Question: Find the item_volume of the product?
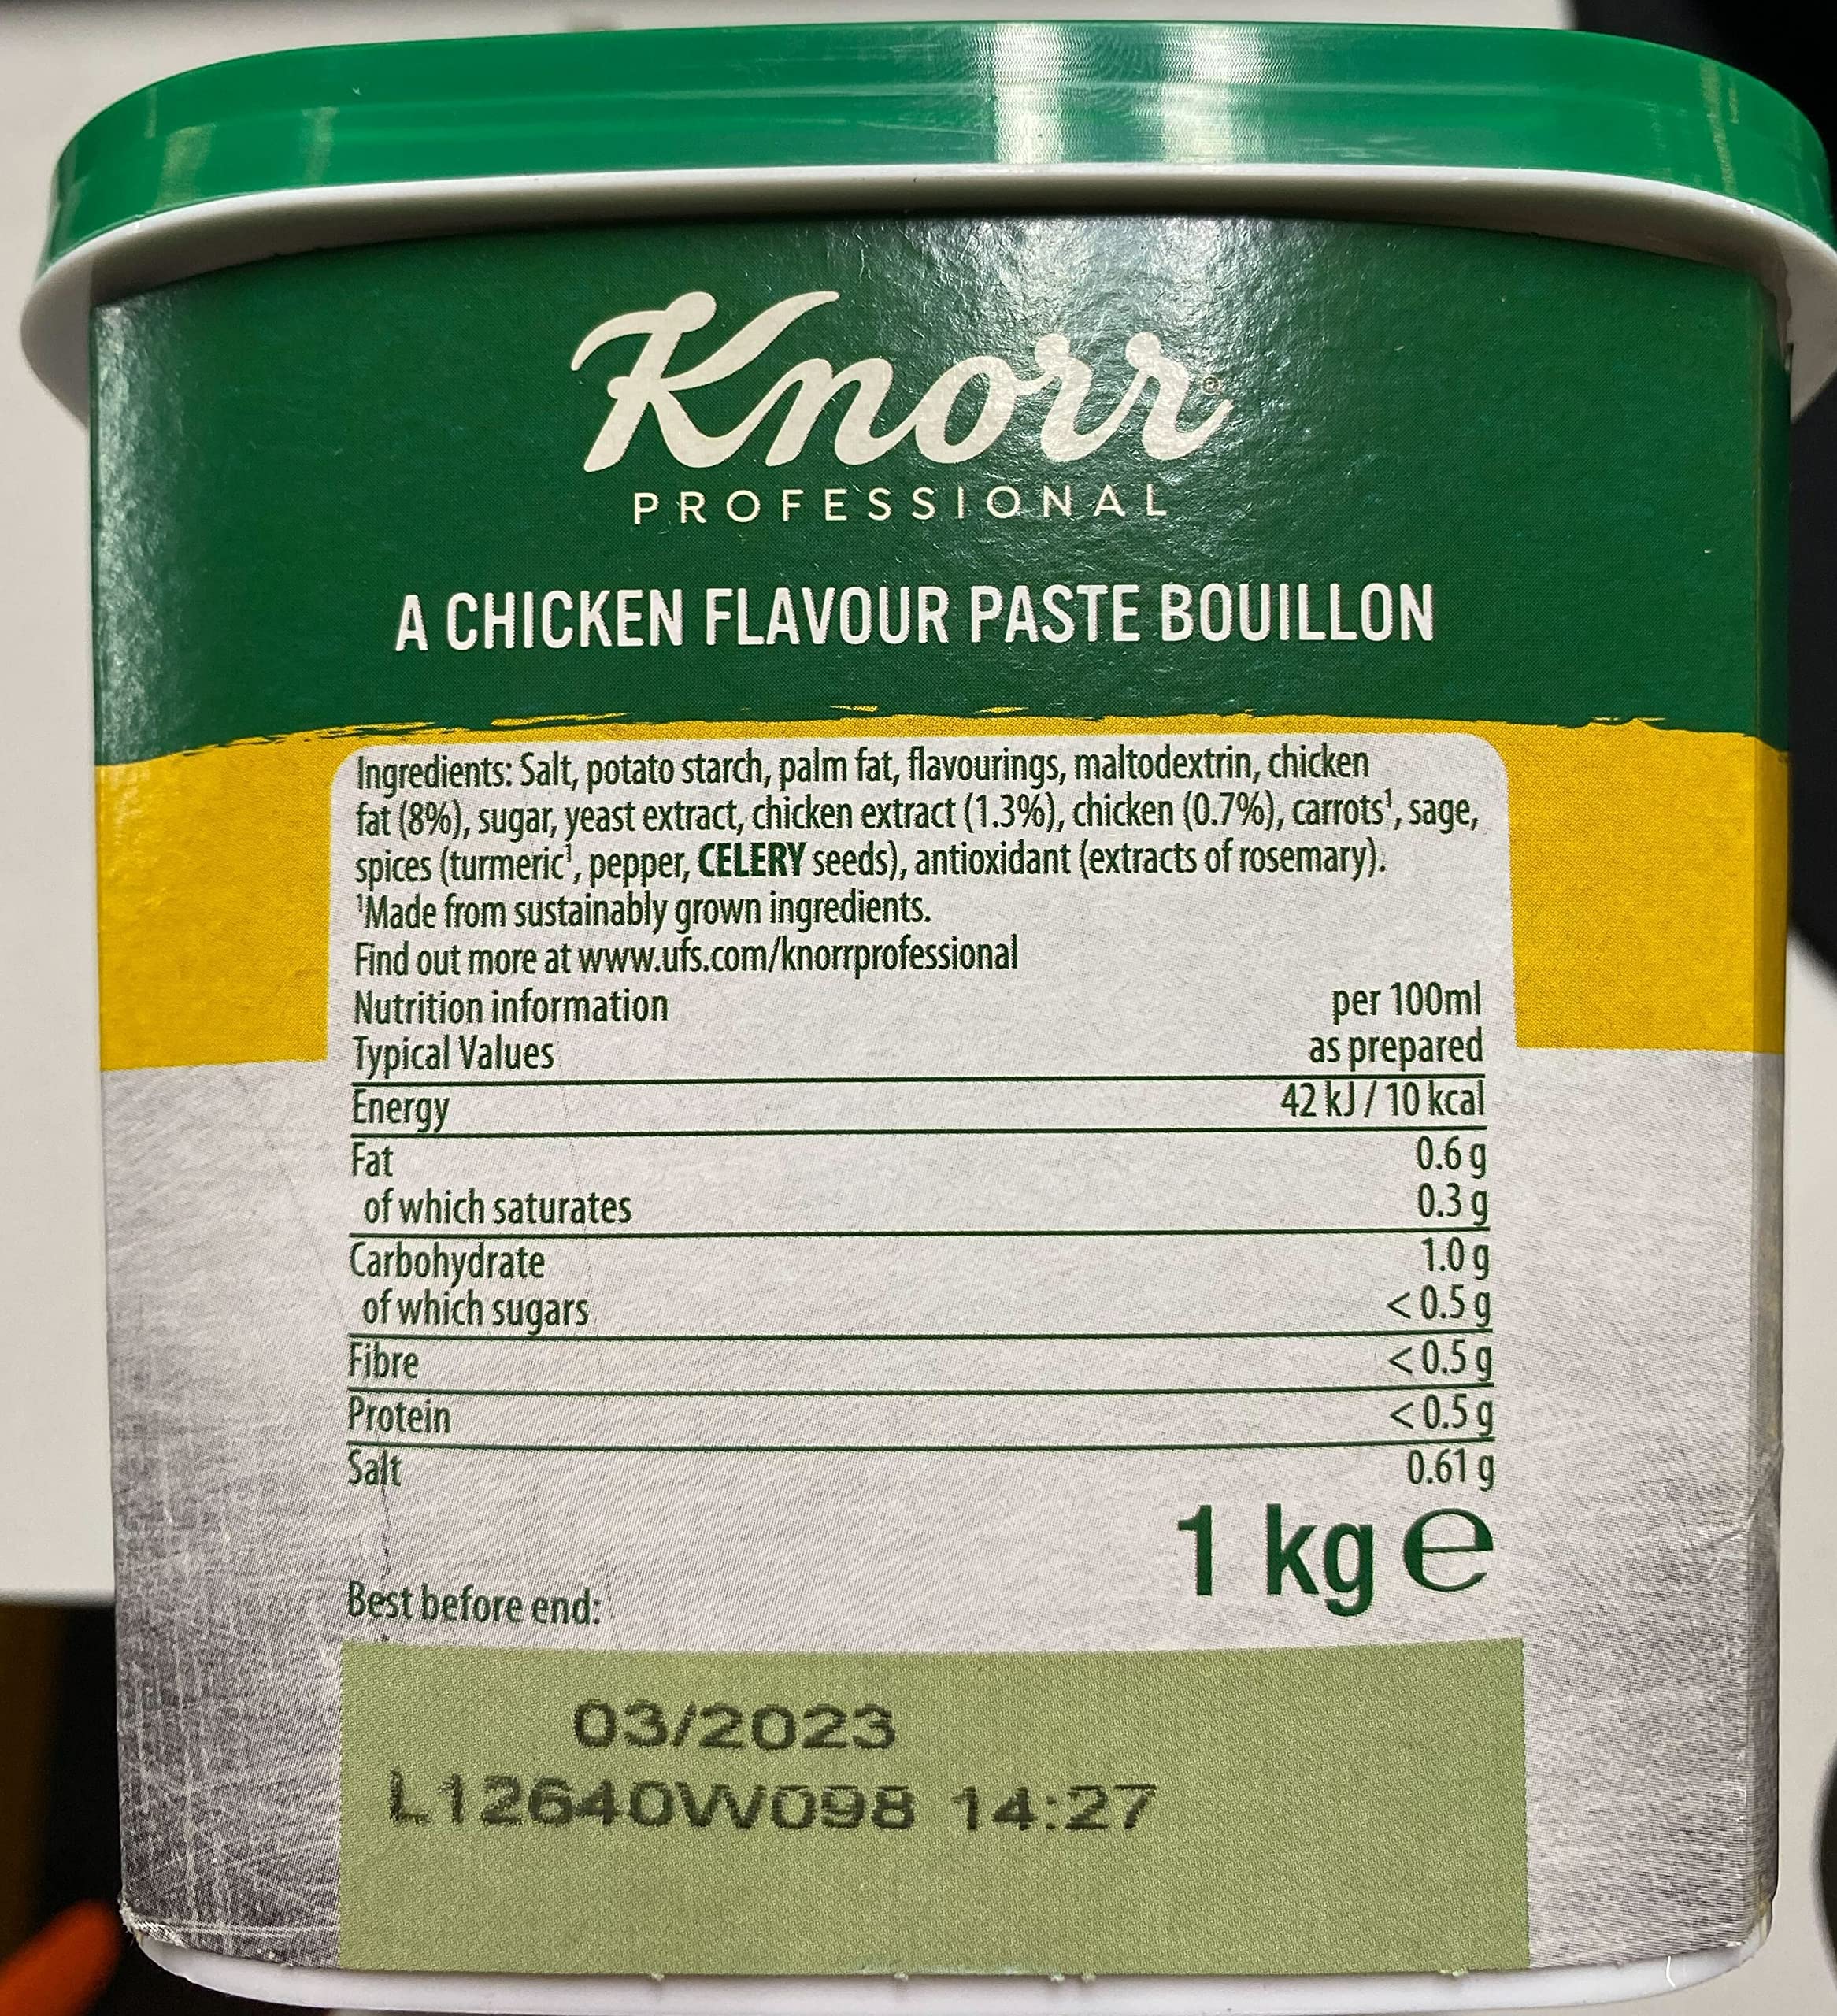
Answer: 0.0014829461196243204 litre